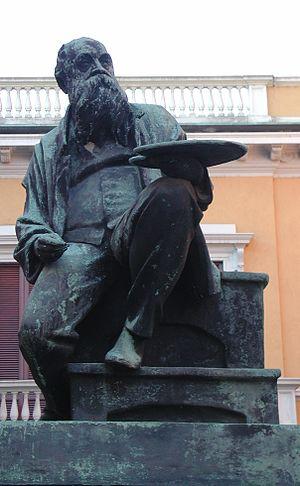
Mosé Bianchi est un peintre italien du XIXᵉ siècle.